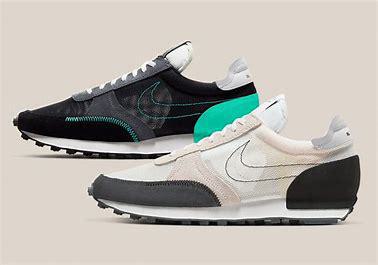
Brand: Nike
Model: Dbreak Type